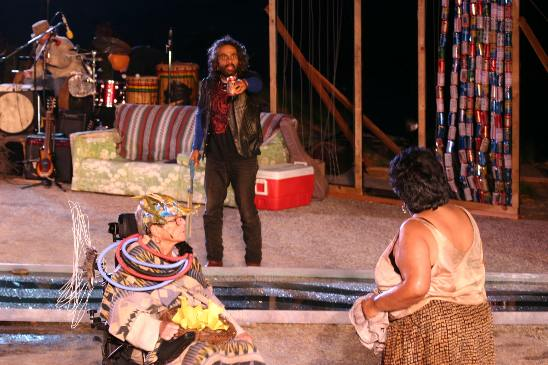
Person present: Yes